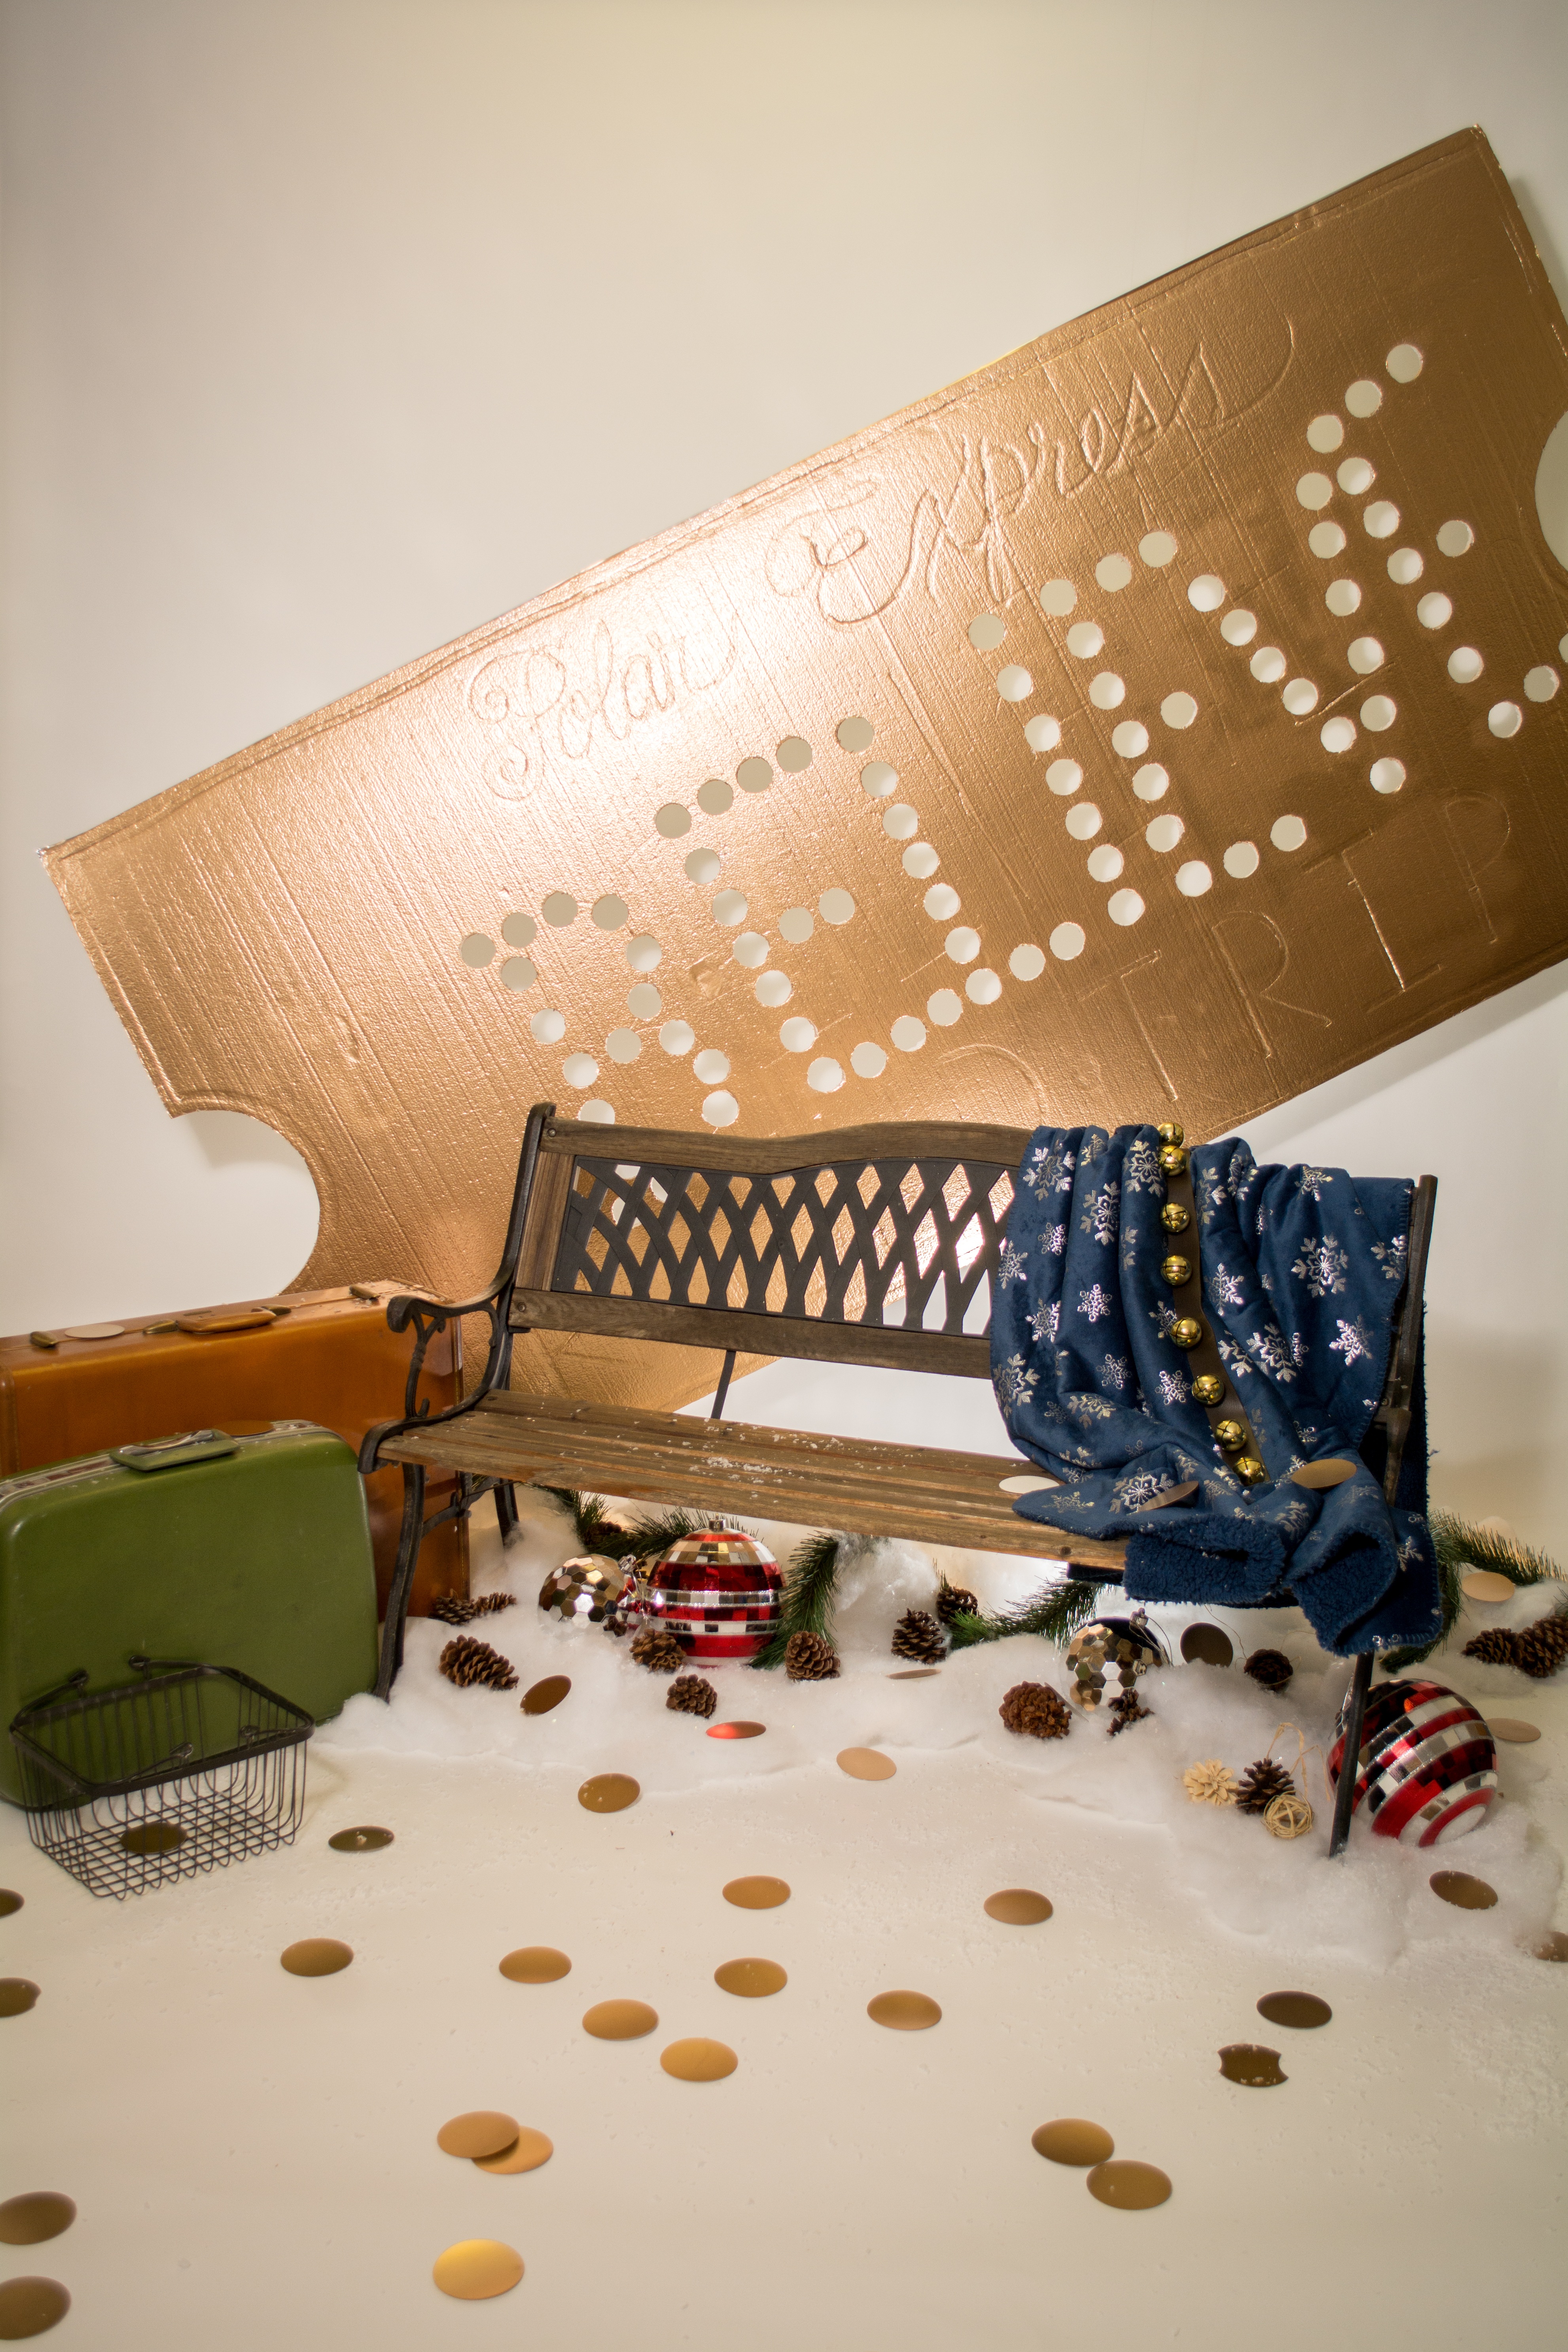
pattern, golden, room, christmas, decor, season, festive, celebrate, interior design, art, design, holidays, decorative, december, xmas, backdrop, ticket, polar express